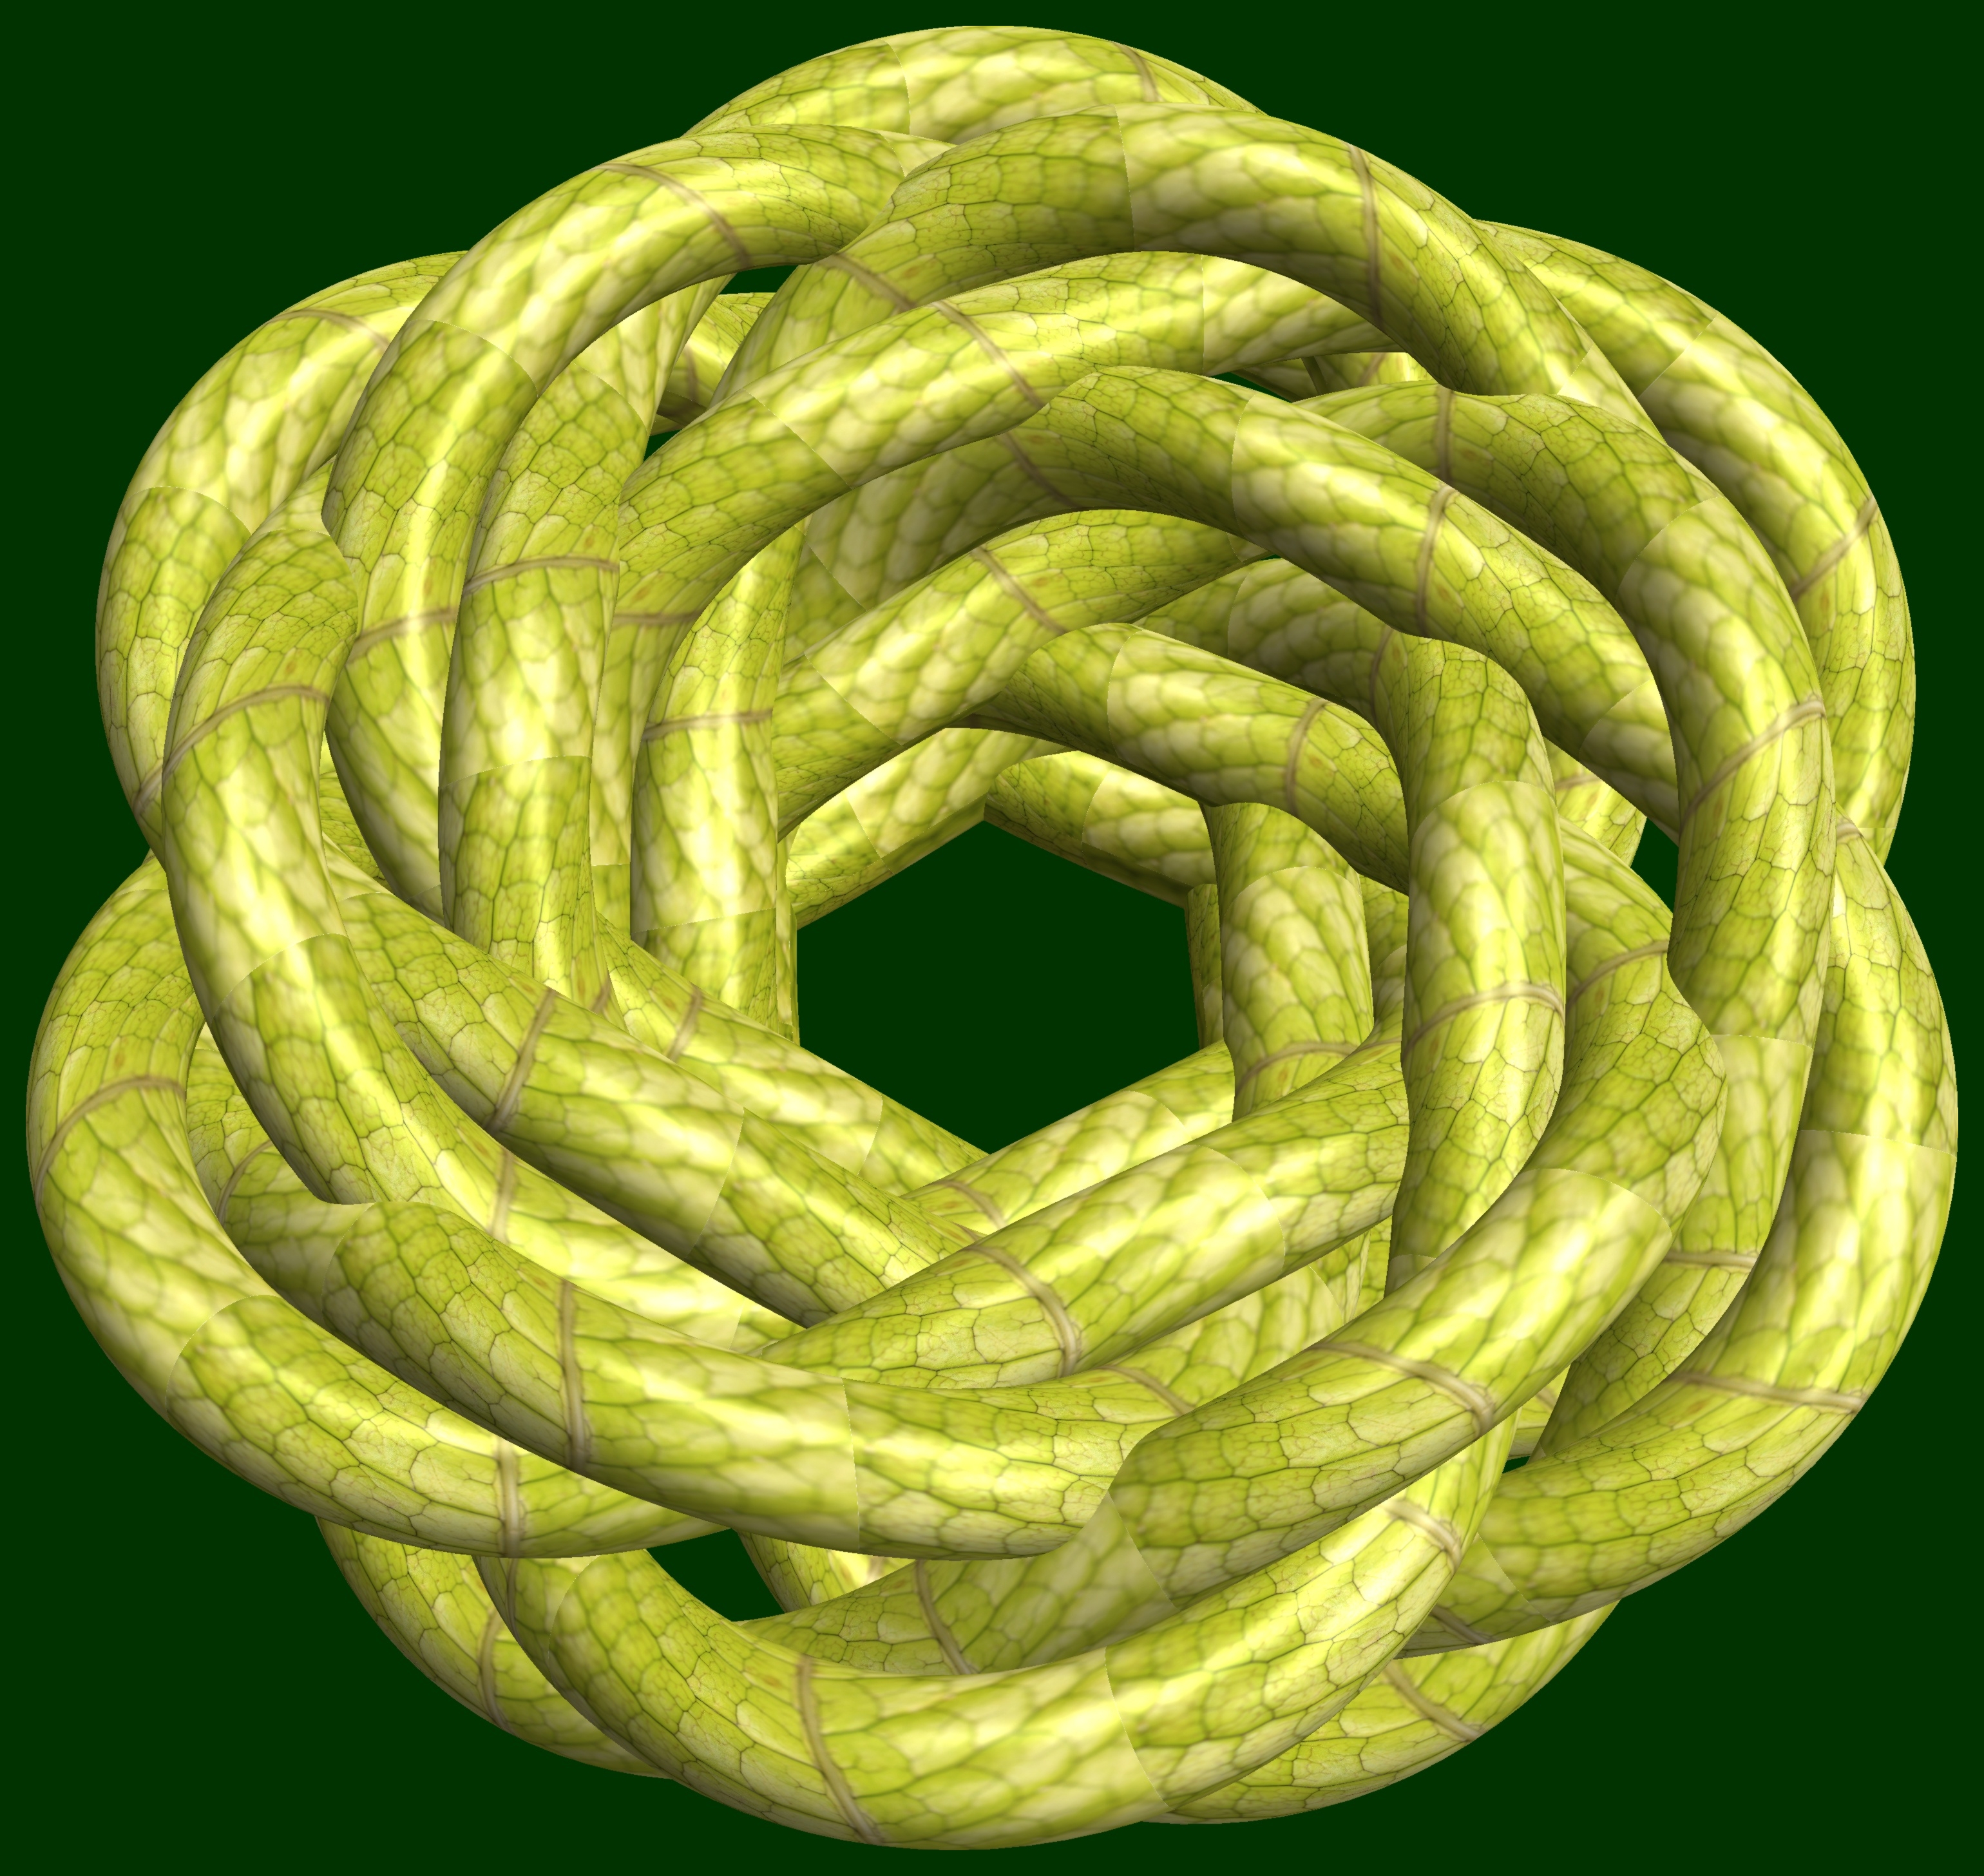
rope, abstract, structure, plant, texture, flower, pattern, food, green, produce, geometry, yellow, sculpture, design, symmetry, 3d, graphic, organ, shape, knot, torus, mathematica, cg, parametricplot3d, code, program, algorithm, mapping, geometricsculpture, flowering plant, land plant